Great Barr

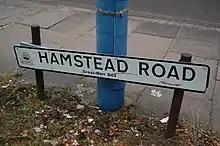
Street name sign on Hamstead Road, Great Barr, Birmingham, showing the "B43" postcode

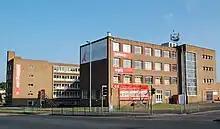
James Watt campus of Birmingham Metropolitan College in June 2010

Barr Limestone is a type of rock first identified in Great Barr. The specific name of the fossil trilobite species "Bumastus barriensis", roughly meaning "of Barr", comes from its common name among collectors, the "Barr trilobite", referring to its plentiful occurrence in these formations, at Great Barr.